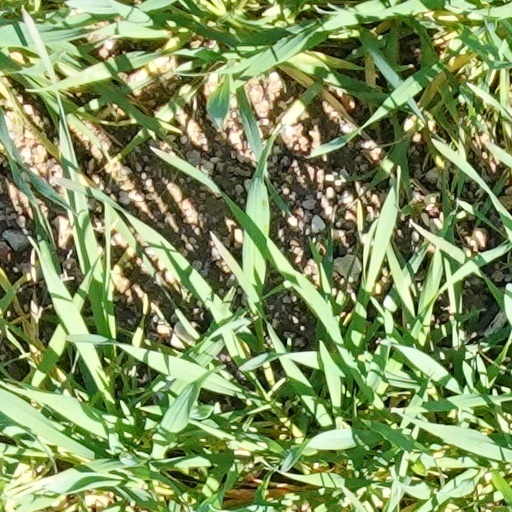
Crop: wheat